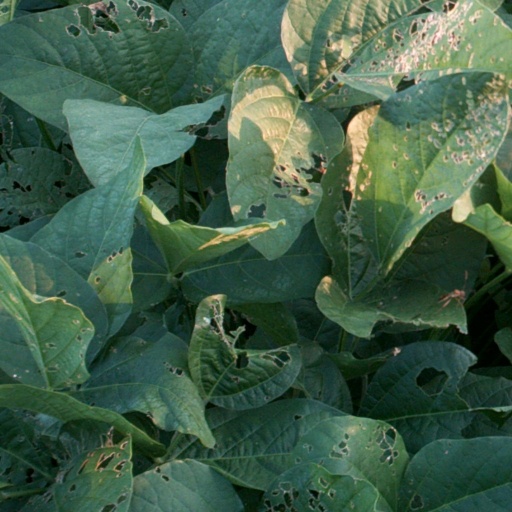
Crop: soybean